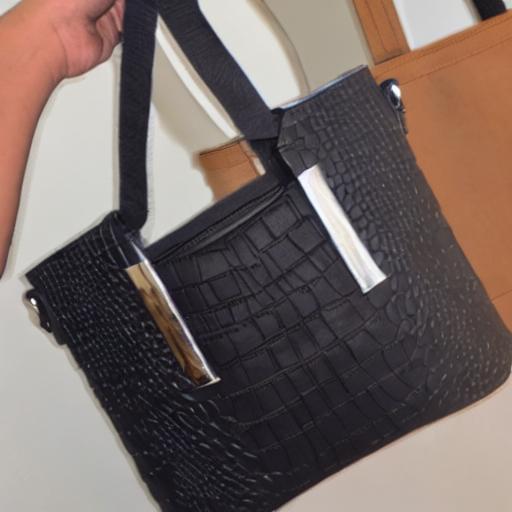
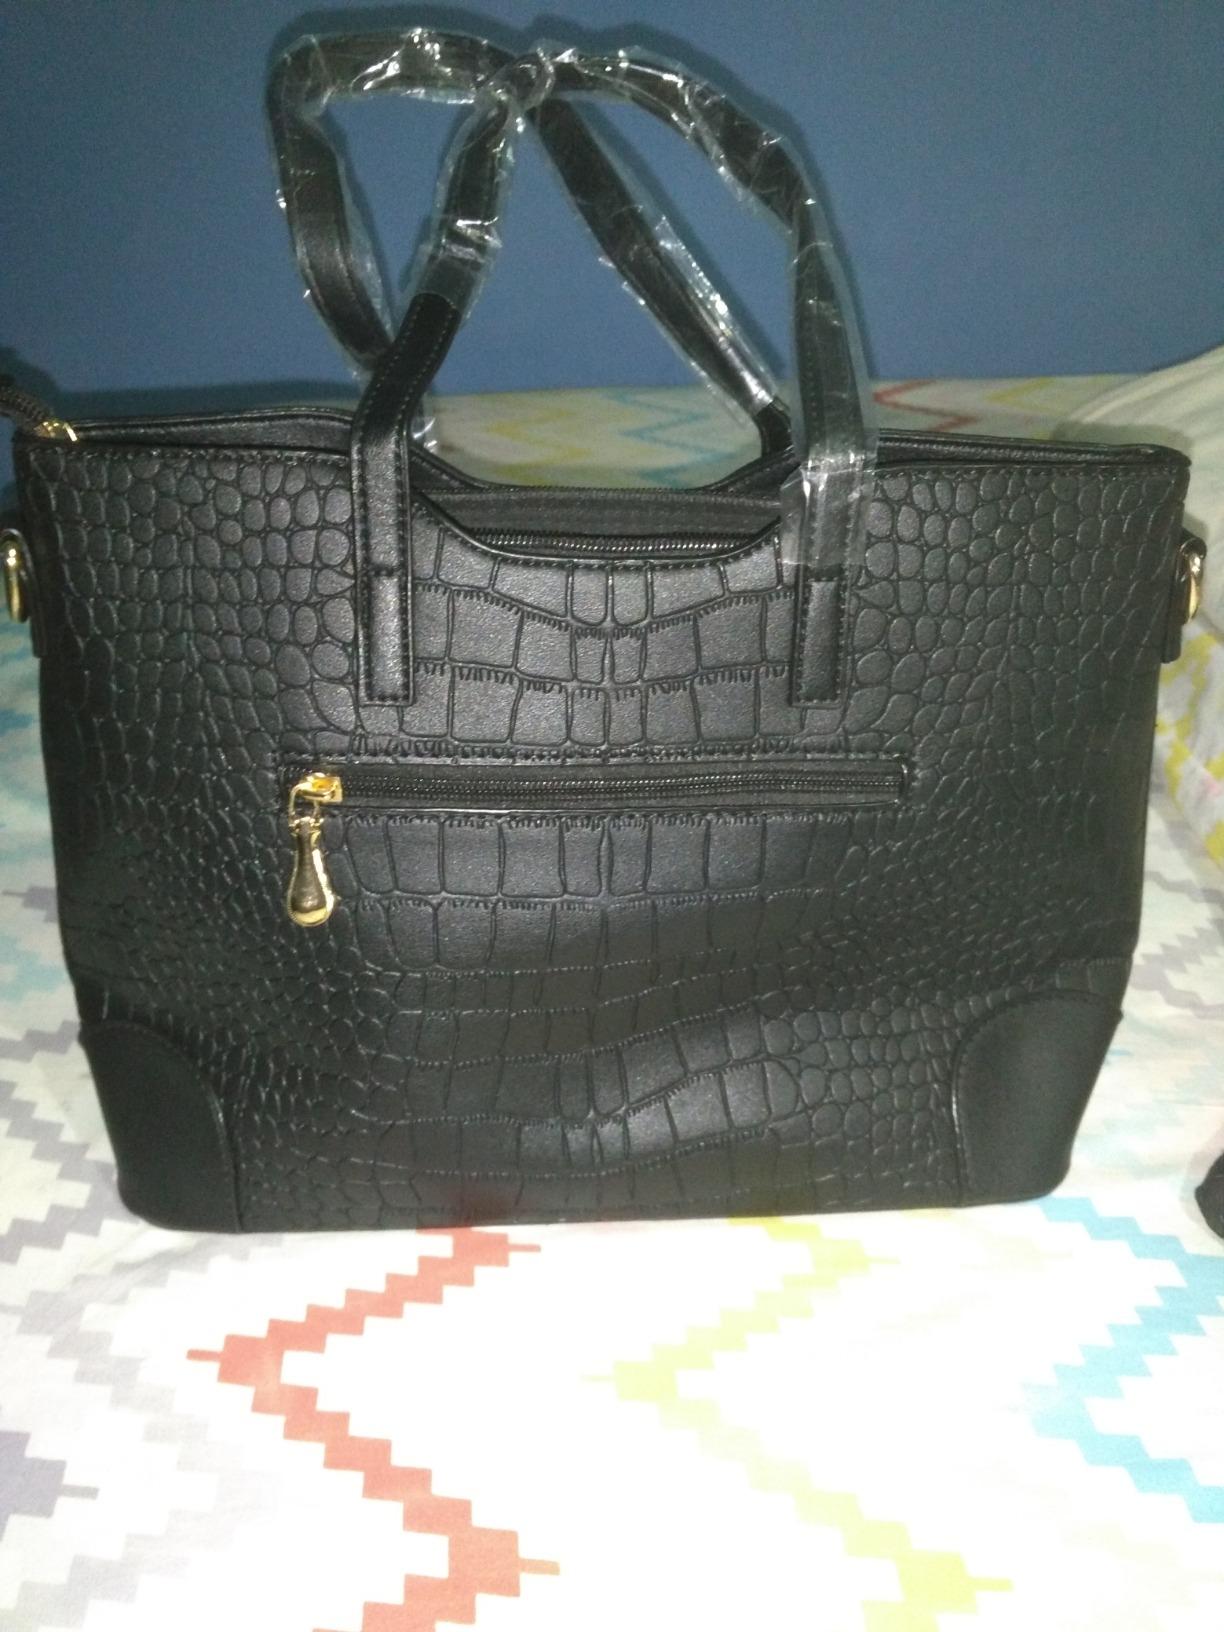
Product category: accessories_handbag
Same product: no